Maximilian Lenz

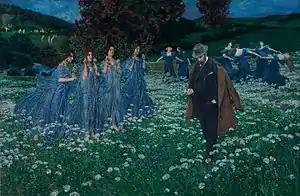
"A World" (1899)

Maximilian Lenz (4 October 1860 – 19 May 1948) was an Austrian painter, graphic artist and sculptor. Lenz was a founding member of the Vienna Secession; during his career's most important period, he was a Symbolist, but later his work became increasingly naturalistic. He worked in a variety of media, including oils, watercolours, lithography and metal reliefs.